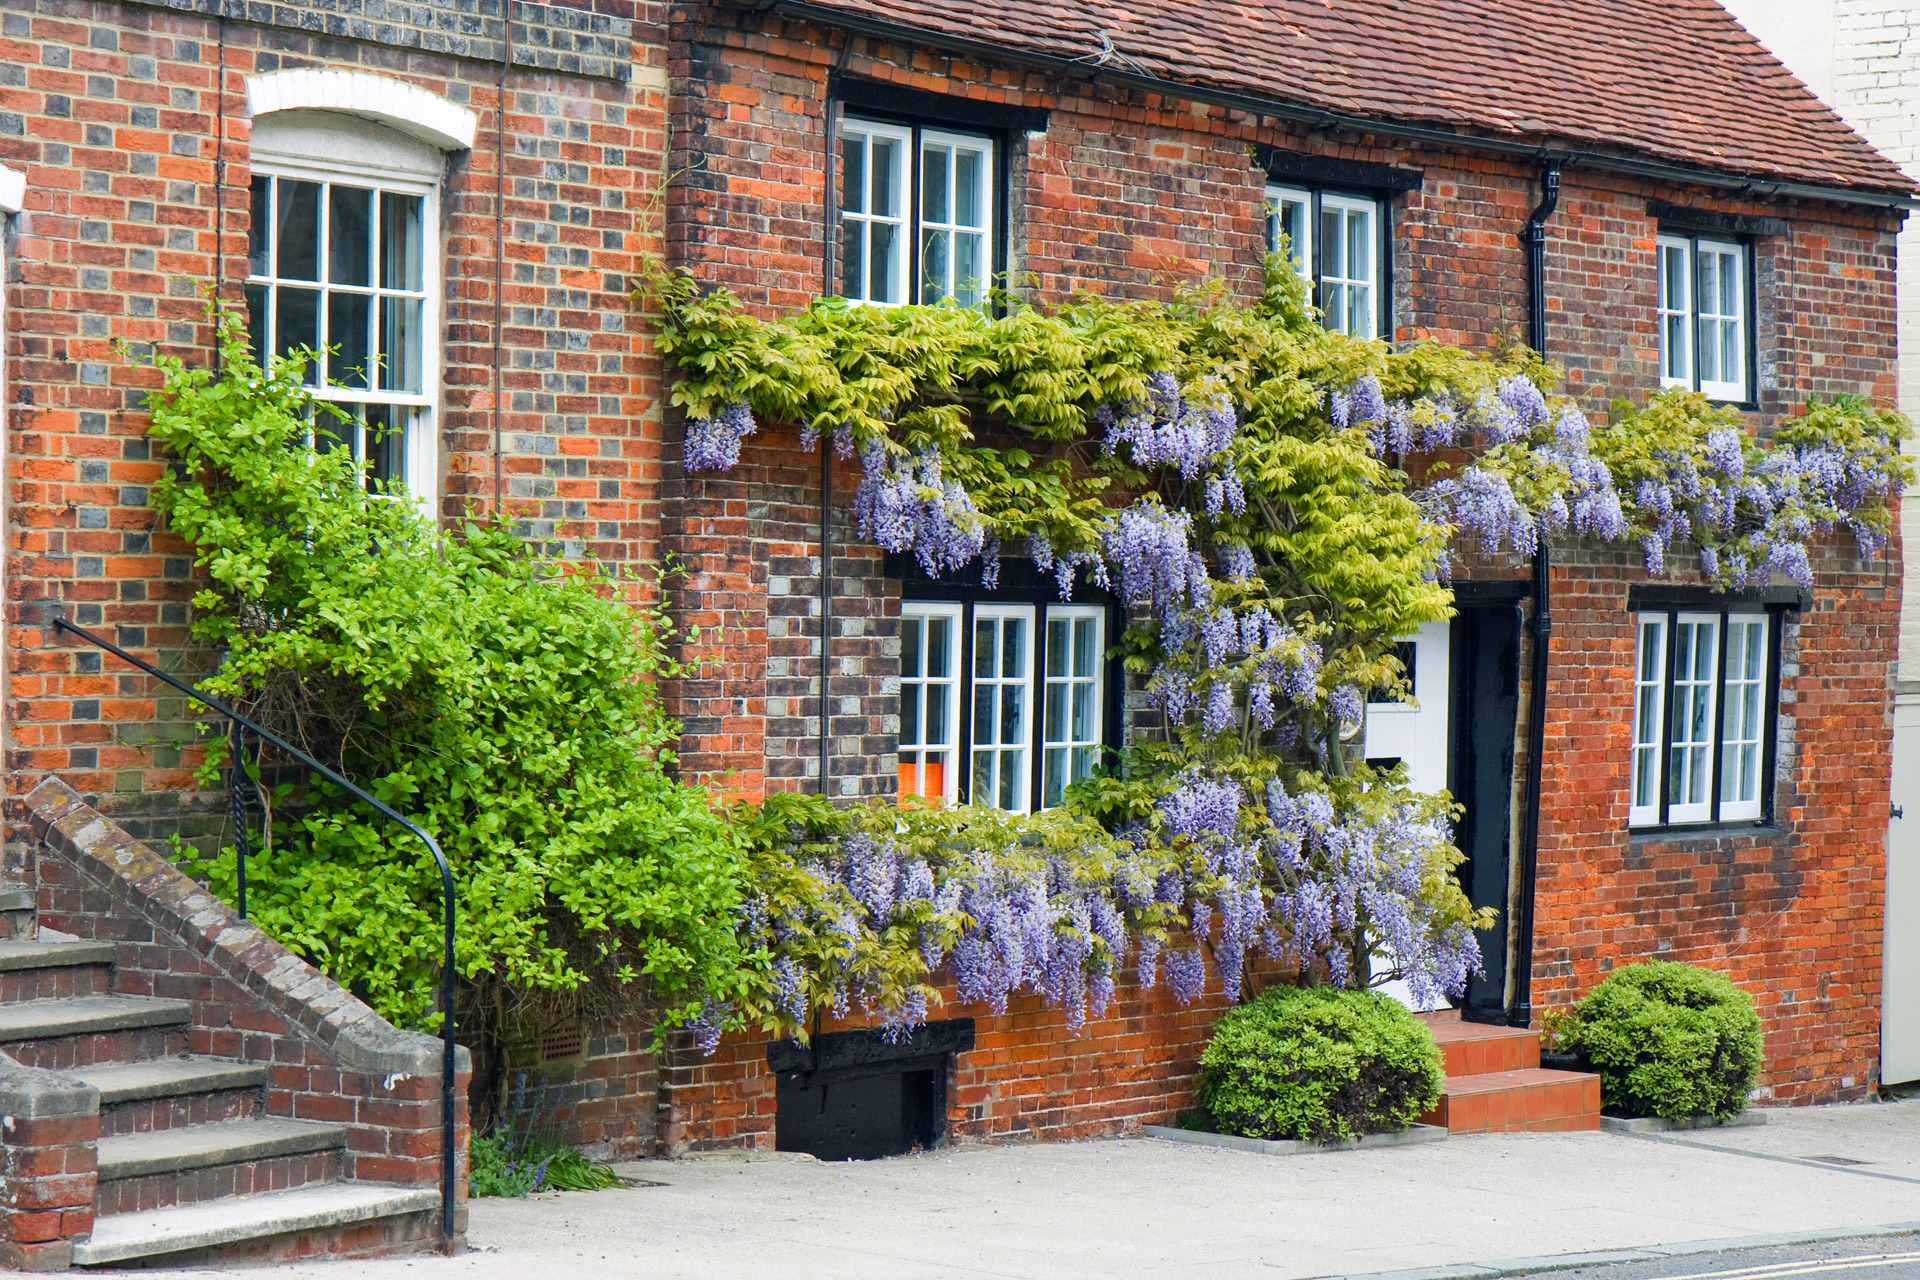
architecture, plant, lawn, house, window, old, home, wall, suburb, cottage, backyard, covered, facade, property, garden, flowers, landscaping, courtyard, shrub, growing, pretty, estate, yard, wisteria, siding, neighbourhood, red brick, real estate, residential area